Jazz kissa

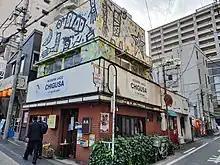

The popularisation of coffee, cafés and jazz music in Japan began in the 1920s and 1930s as part of a wider middle-class enthusiasm for Western ideas. It was common for cafés to play music from phonographs. Some cafés employed waitresses who offered sexual services and would sing and dance to the phonograph. The loud music also disguised private conversations between patrons and waitresses. Other cafés eschewed this eroticism and installed phonographs, low lighting and sofas to create a sophisticated and relaxed atmosphere.